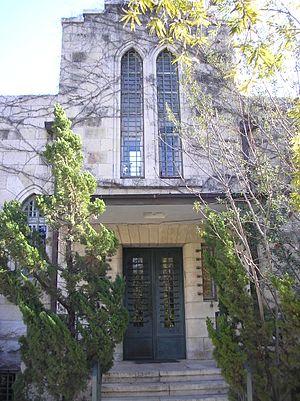
Le Centre des affaires publiques et de l'État est le nom français du Jerusalem Center for Public Affairs, un centre de recherche israélien indépendant basé à Jérusalem.